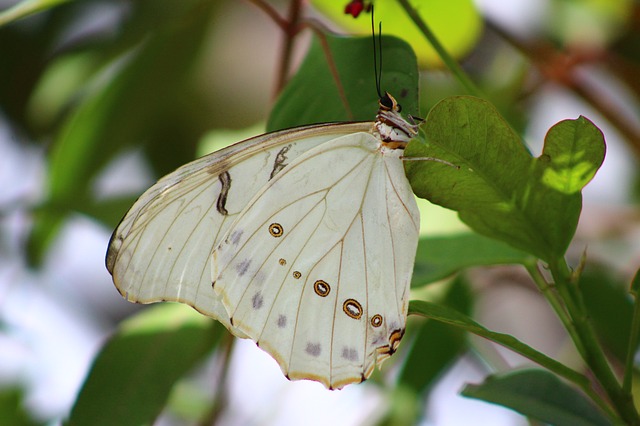
Label: butterfly